Capture of the frigate Esmeralda

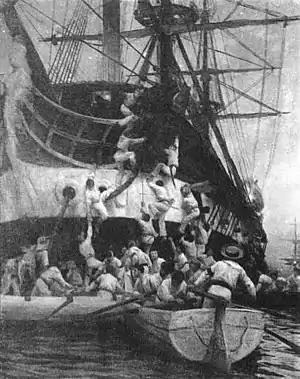
Capture of the frigate "Esmeralda" in the bay of Callao, L, Colet, Club Naval, Valparaíso.

The capture of the frigate "Esmeralda" was a naval operation conducted on the night of 5 November 1820 during the Peruvian War of Independence. A division of boats with sailors and marines of the First Chilean Navy Squadron, commanded by Thomas Cochrane, stealthily advanced towards Callao and captured the 40-gun Spanish frigate in a cutting-out operation. The frigate was the most powerful Spanish warship in the region and the main objective of the operation. She was protected by a strong military defense that the Royalists had organized in the port.